Turkey Creek Community Historic District

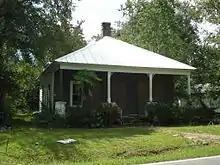
Thomas and Melinda Benton House in 2012

In 1866, a group of emancipated African Americans settled along Turkey Creek on about 320 acres (130 hectares) formerly owned by Arkansas Lumber Company. Freed slaves, Thomas and Melinda Benton, acquired enough land so that their holdings comprised 50 percent of the community. Later settlers purchased property from the Bentons. Many residential lots originally adjoined Turkey Creek, which served as a transportation route for early settlers. Residents often planted gardens, grew fruit trees, and raised livestock on their property.